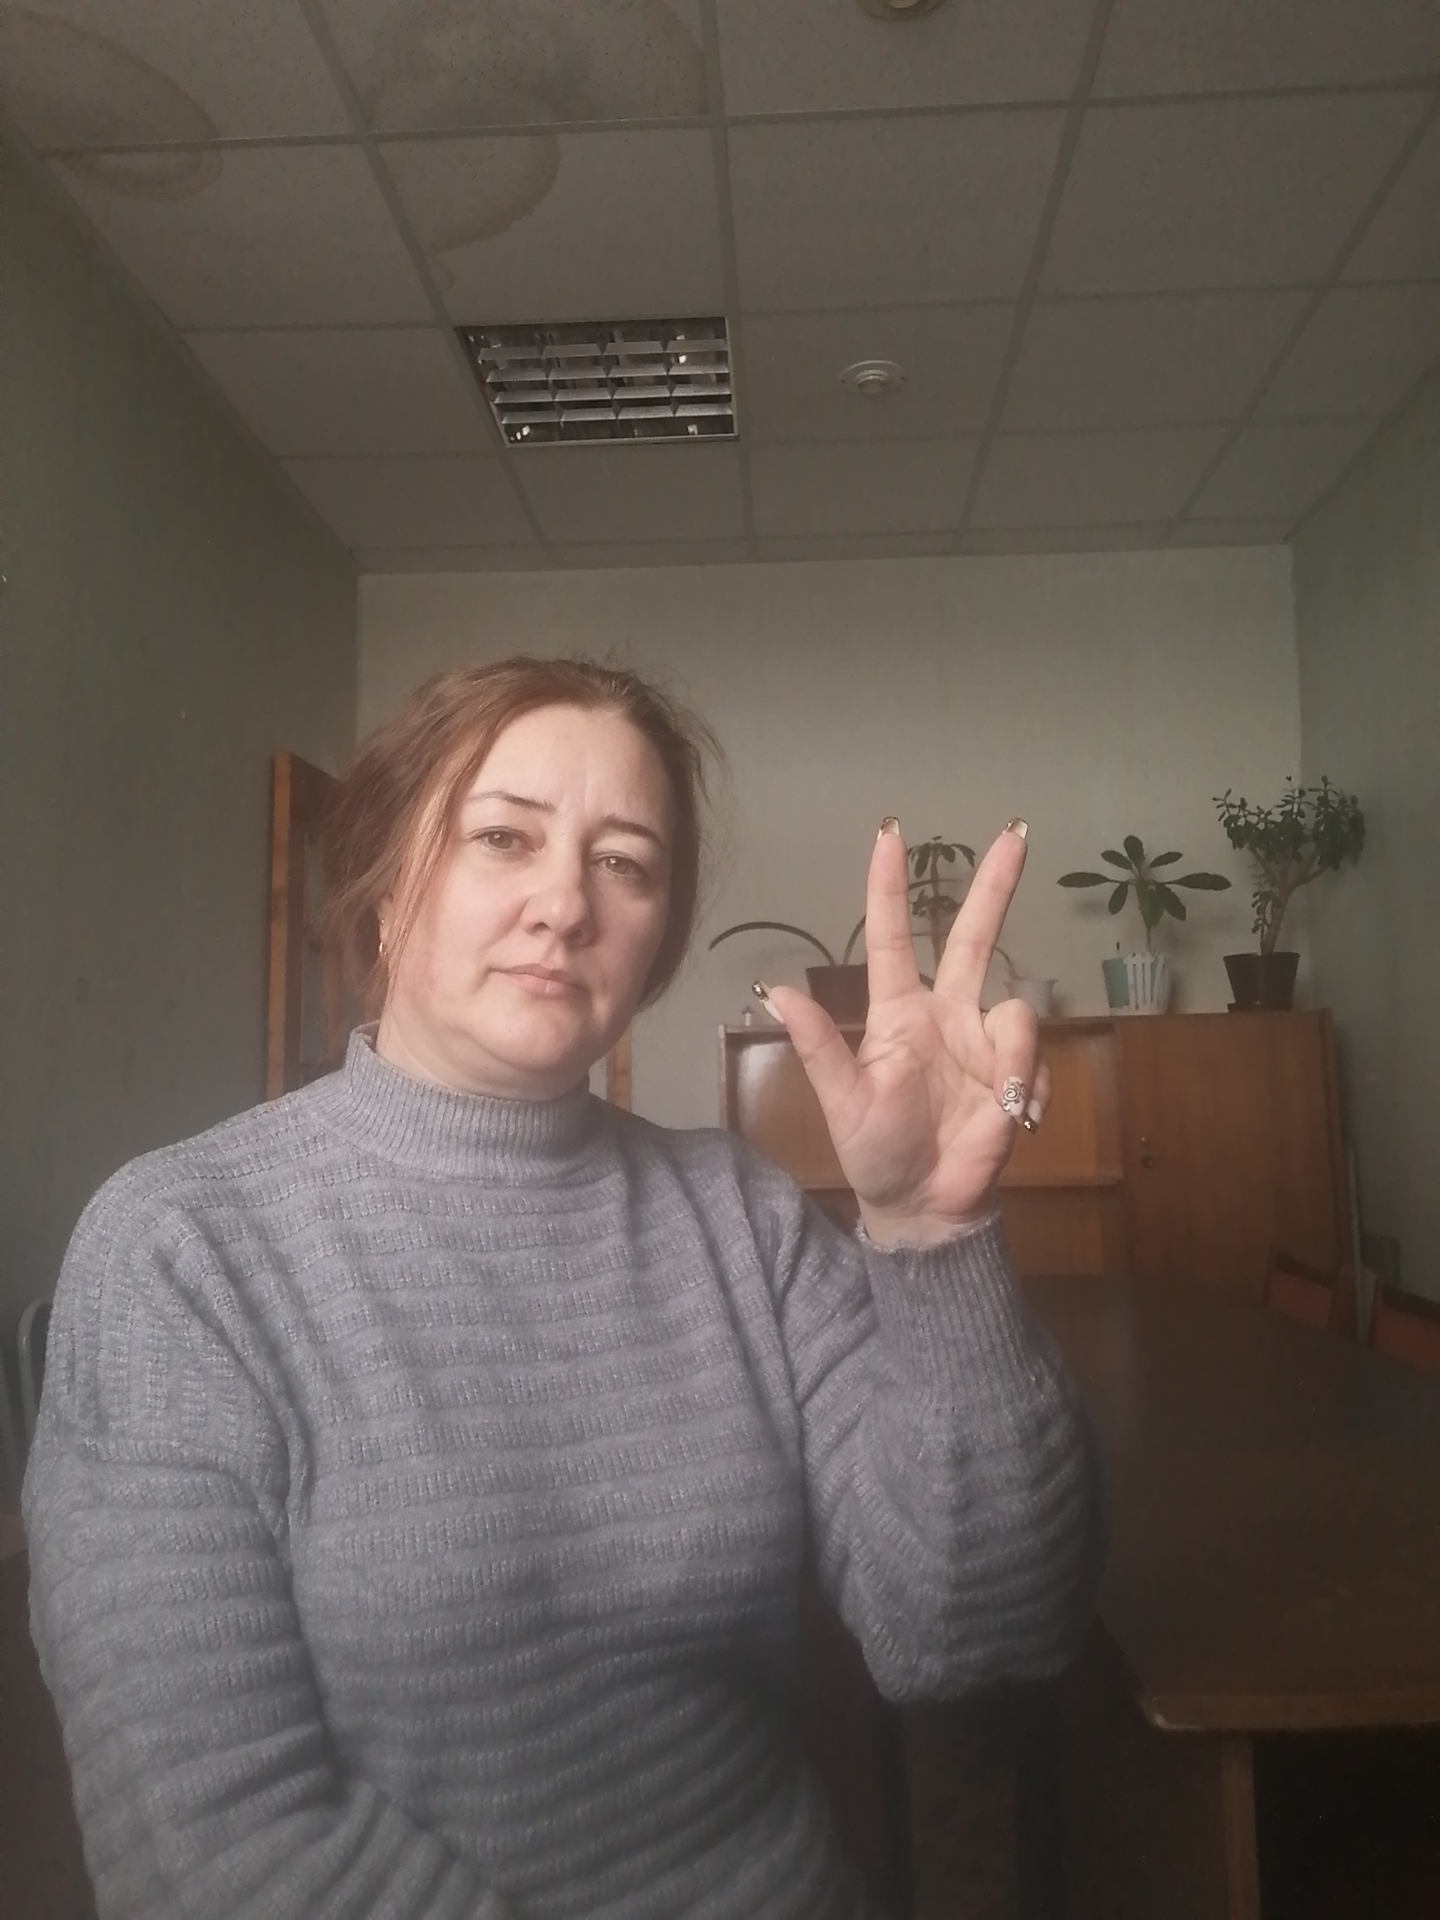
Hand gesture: three2